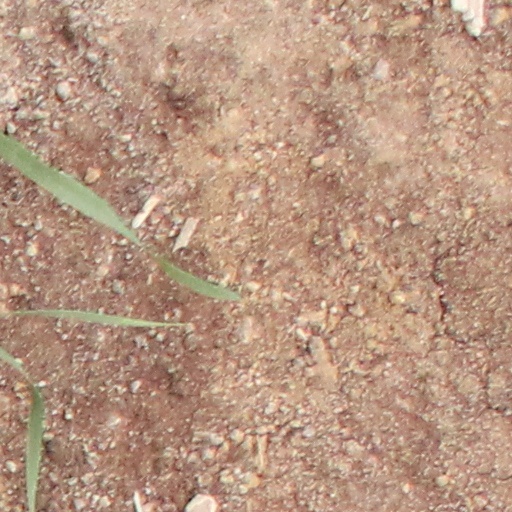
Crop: wheat